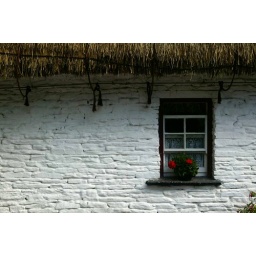
The flowers in the window of this whitewashed cottage were the only color on the street and just drew me in...